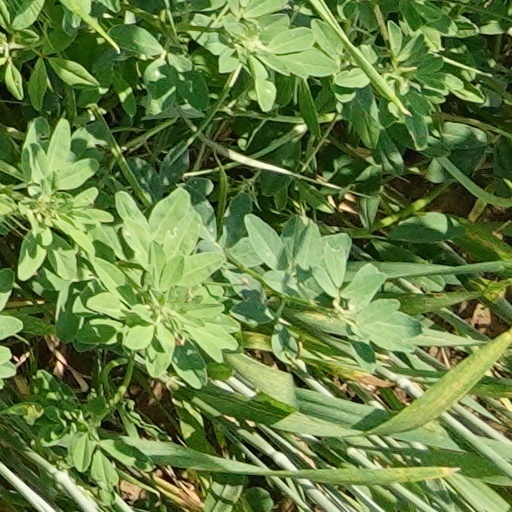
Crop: wheat